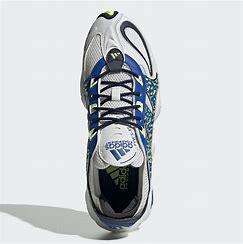
Brand: Adidas
Model: FYW S 97